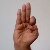
The image shows a hand gesture representing the letter 'F' in Indian Sign Language.